The Passion: New Orleans

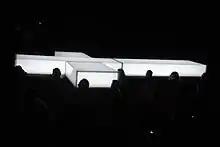
As in the original Dutch versions of the special, the broadcast culminated with the procession of an illuminated cross to its main stage.

In December 2015, Fox announced that Tyler Perry, a New Orleans native, would host and narrate a television special based on the final hours of Jesus Christ's life, broadcast live from New Orleans on March 20, 2016 (Palm Sunday), and produced by Eye2Eye Media and Dick Clark Productions. The special was formatted as a musical containing contemporary songs, and featured the procession of an illuminated cross from Champions Square (outside the Mercedes-Benz Superdome) to a stage at Woldenberg Park.